Fighter Duel

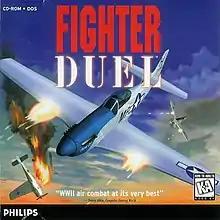

Fighter Duel is a first-person combat flight simulator developed by Phillips Interactive and Jaeger Software released in Europe in 1995 for MS-DOS-based IBM PC compatibles. The game is set during World War II.